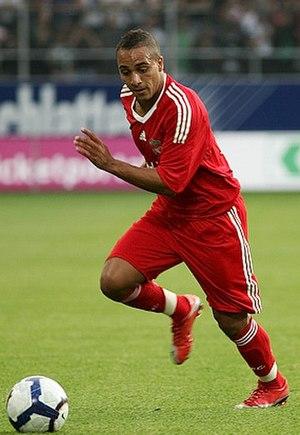
Nabil El Zhar, né le 27 août 1986 à Alès, est un footballeur international marocain évoluant comme milieu offensif.